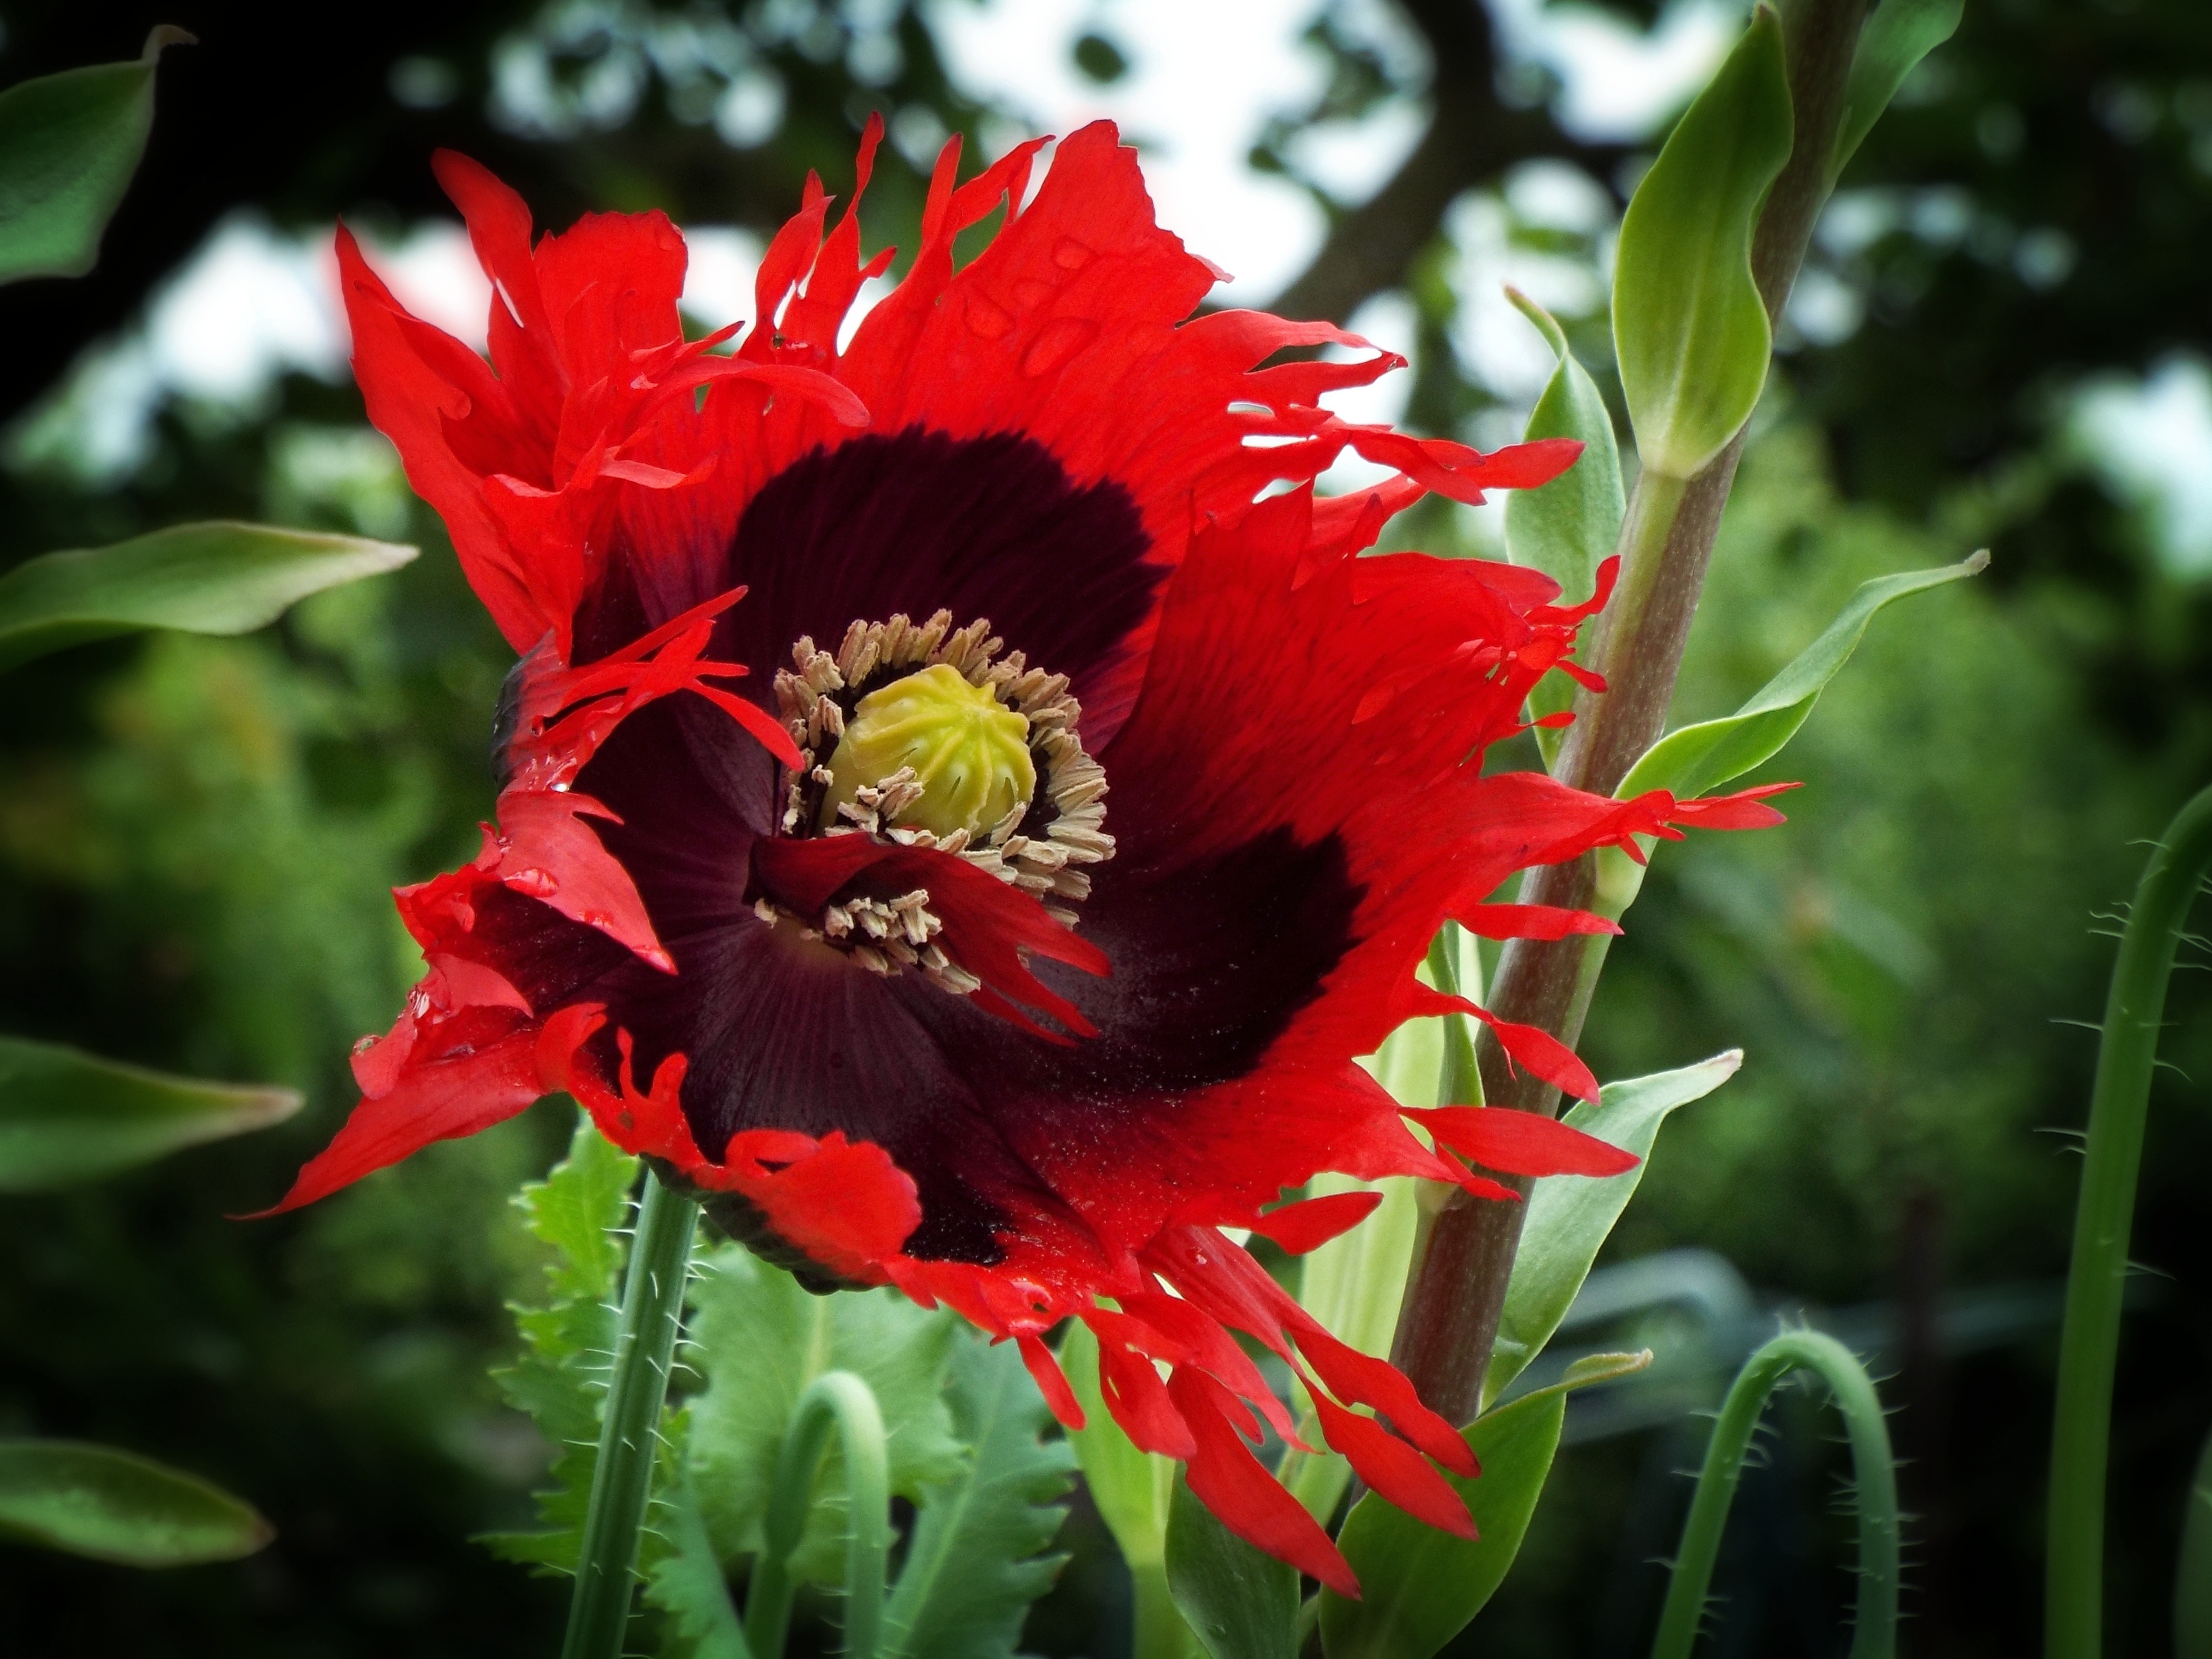
plant, flower, petal, summer, red, botany, garden, flora, macro photography, flowering plant, ornamental poppy, in the wind, plant stem, land plant